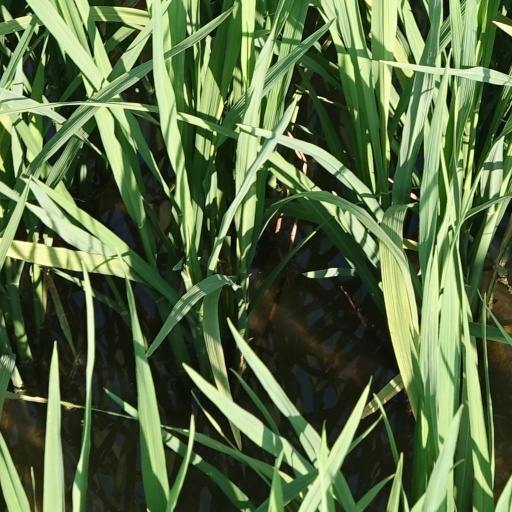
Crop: rice